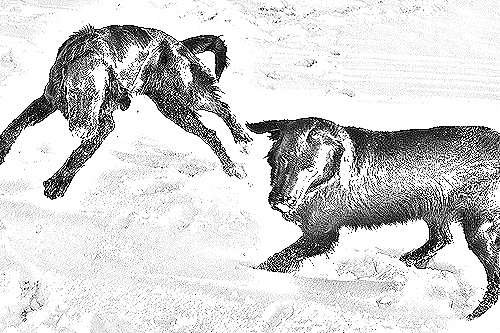
Portrait style: Sketch Portrait